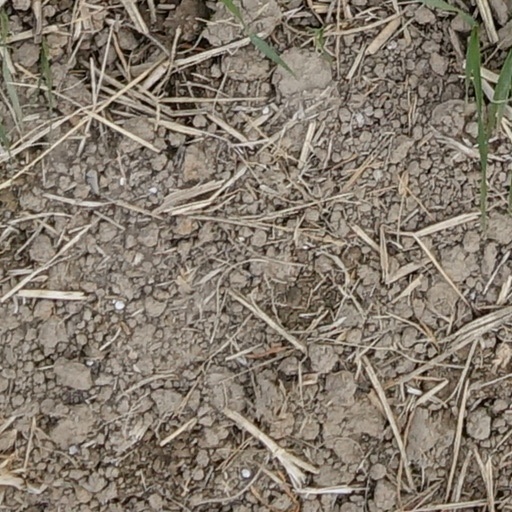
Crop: wheat